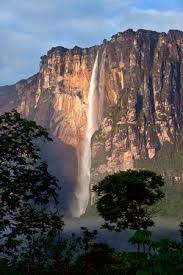
Landmark: Angel Falls